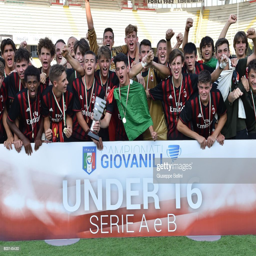
players celebrate the victory after the final match .